Alsace wine region

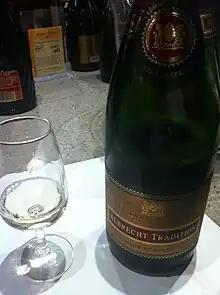
A Crémant d'Alsace made from Pinot blanc

Crémant d'Alsace is an "Appellation d'Origine Contrôlée" for sparkling wines. It was granted AOC status on August 24, 1976. It is made using the traditional method (secondary in-bottle fermentation), mostly from Pinot blanc grapes, but it may also contain Pinot gris, Riesling, Pinot noir and Chardonnay grapes (Chardonnay may not be used in the two other Alsace appellations). Rosé Crémant d'Alsace is made exclusively from Pinot noir grapes.